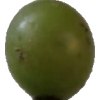
Label: grape